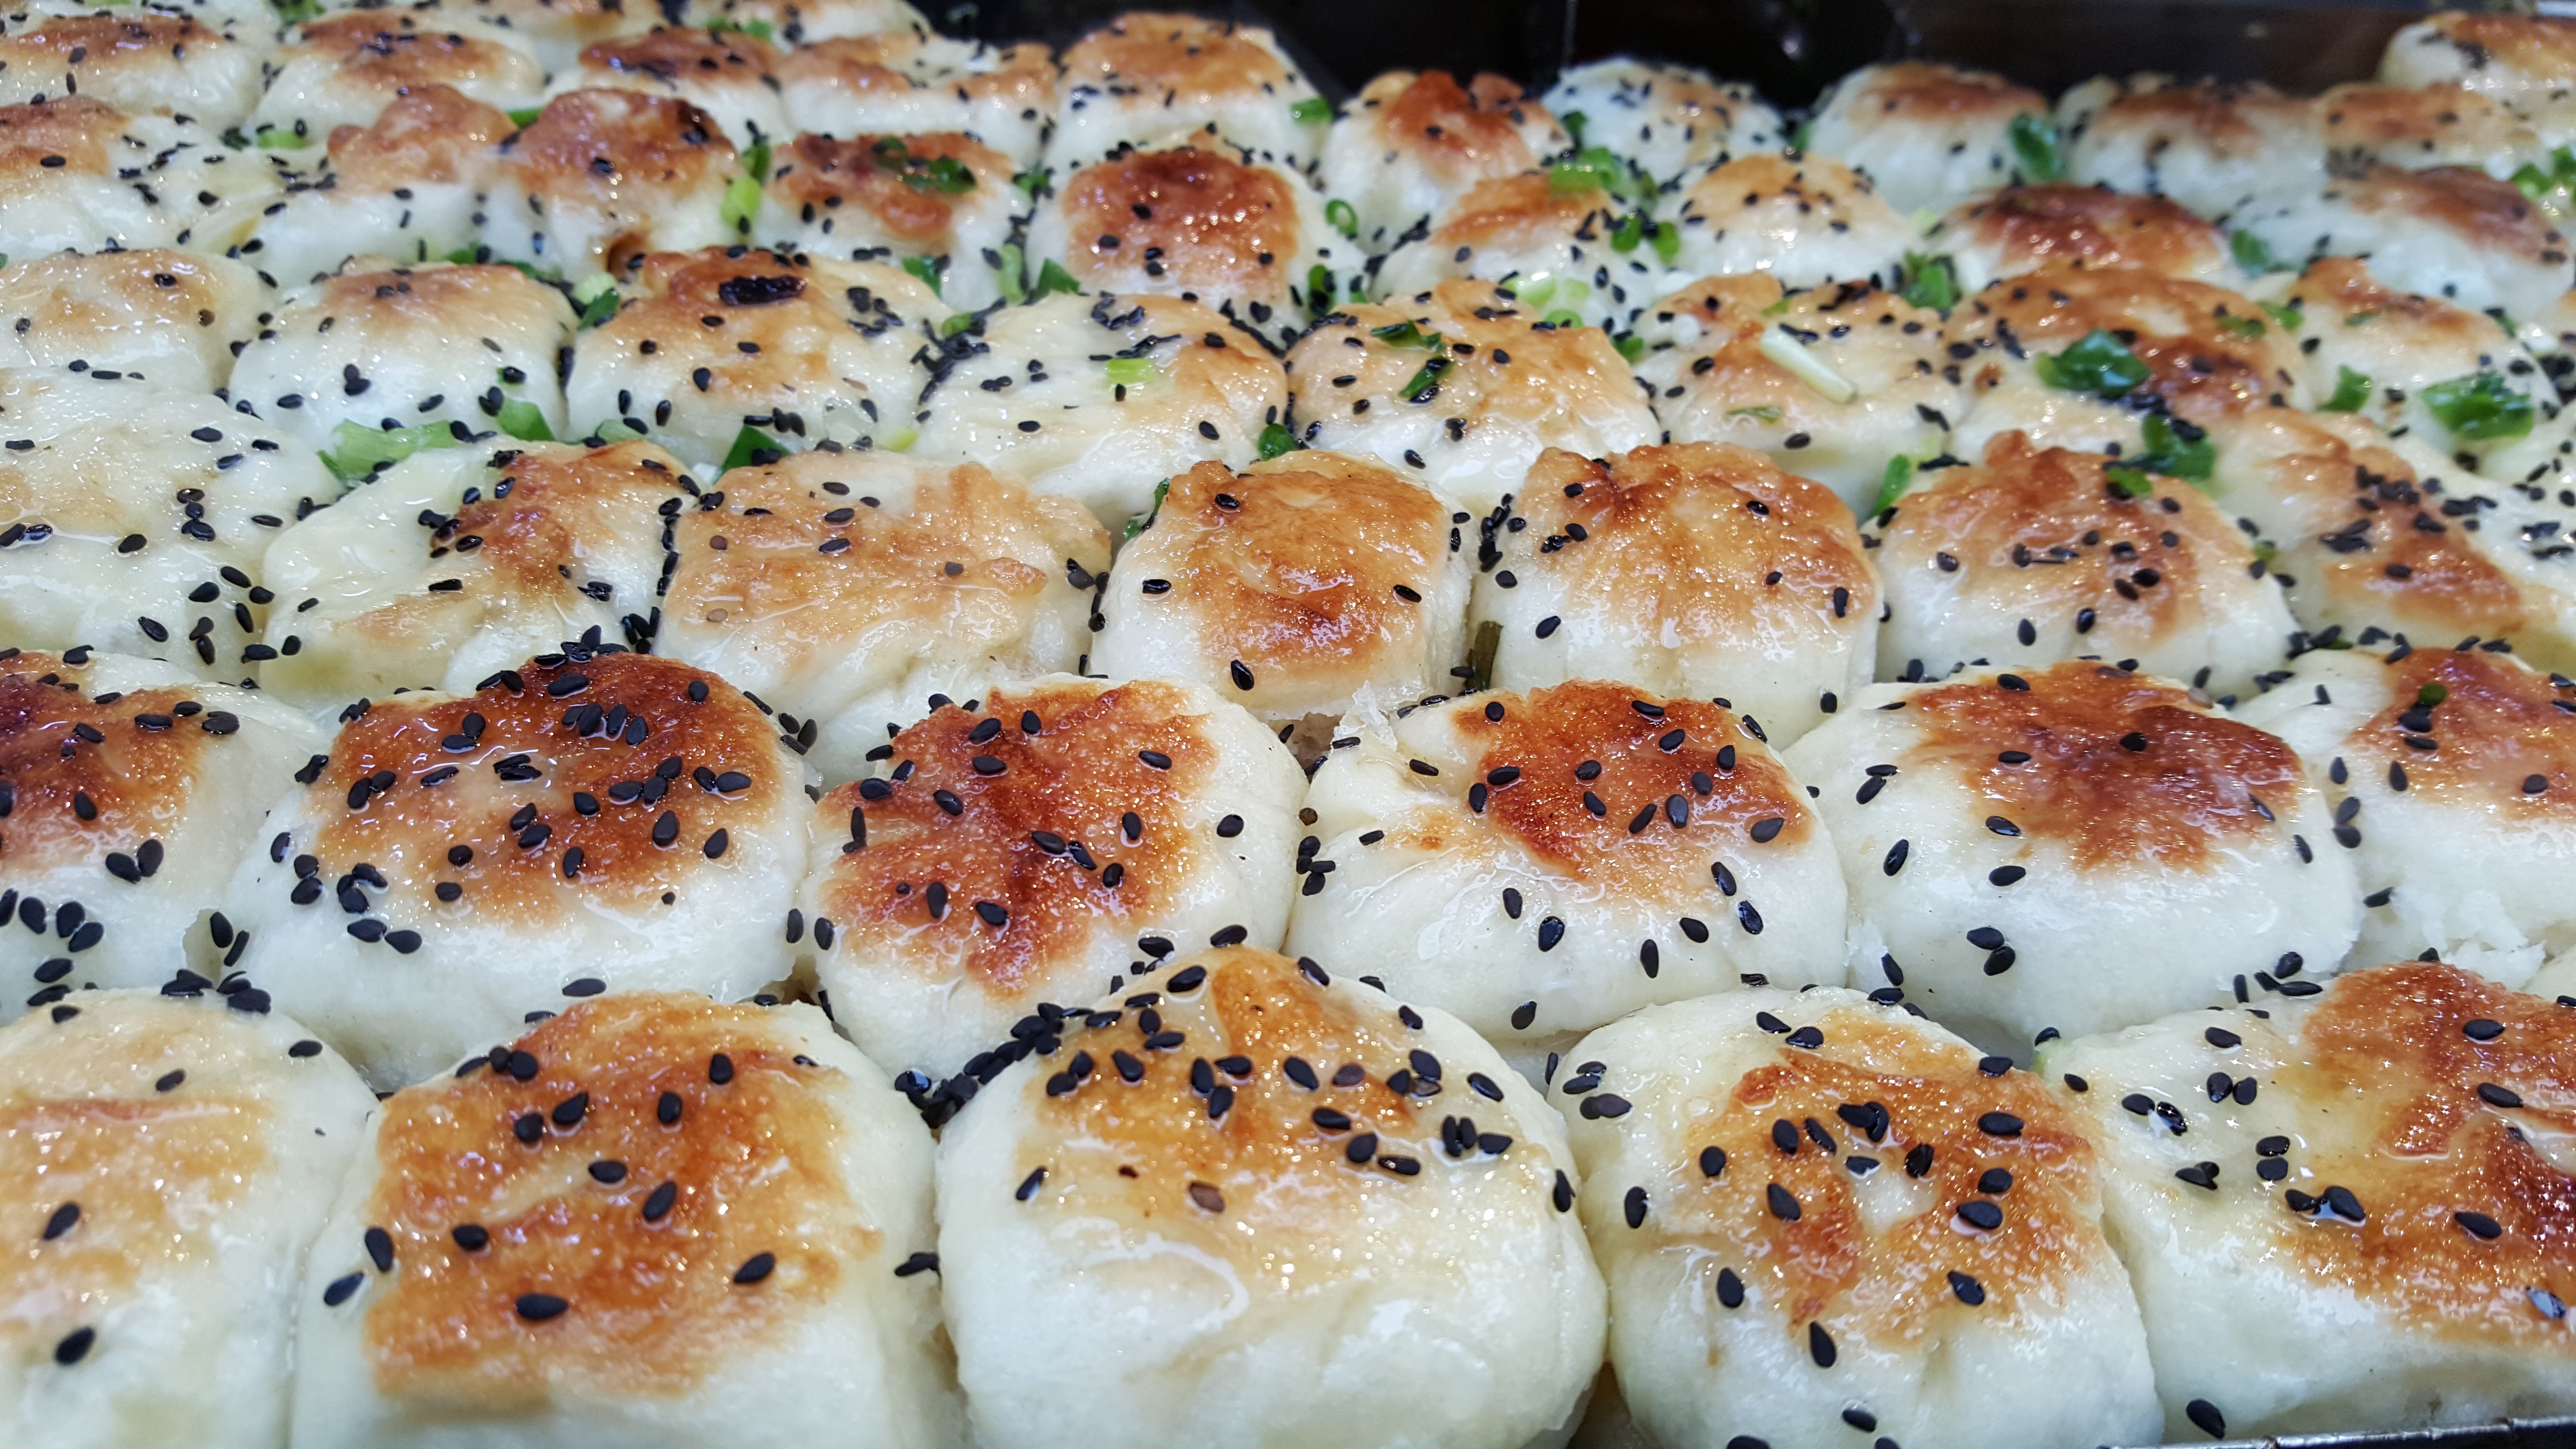
dish, food, cuisine, asian food, street food, chinese cuisine, california roll, chinese cake